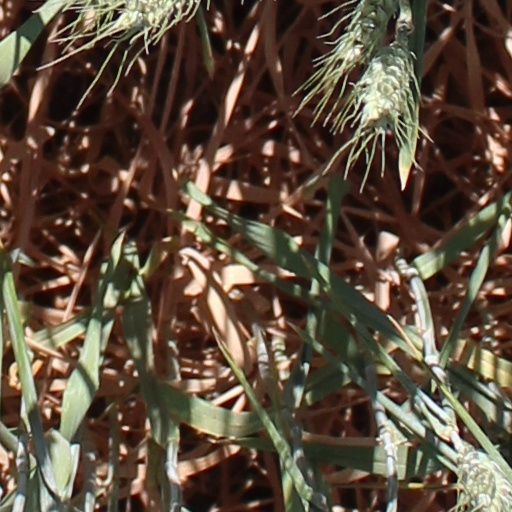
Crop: wheat